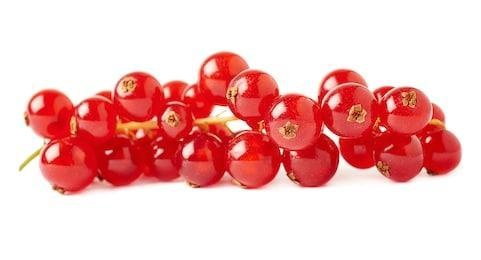
Label: redcurrant